Culture of Canada

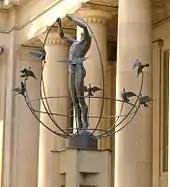
Monument to Multiculturalism by Francesco Pirelli, in Toronto

French Canada's early development was relatively cohesive during the 17th and 18th centuries, and this was preserved by the Quebec Act 1774, which allowed Roman Catholics to hold offices and practice their faith. The "Constitution Act, 1867" was thought to meet the growing calls for Canadian autonomy while avoiding the overly strong decentralization that contributed to the Civil War in the United States. The compromises reached during this time between the English- and French-speaking Fathers of Confederation set Canada on a path to bilingualism which in turn contributed to an acceptance of diversity. The English and French languages have had limited constitutional protection since 1867 and full official status since 1969. Section 133 of the Constitution Act, 1867 (BNA Act) guarantees that both languages may be used in the Parliament of Canada. Canada adopted its "first Official Languages Act" in 1969, giving English and French equal status in the government of Canada. Doing so makes them "official" languages, having preferred status in law over all other languages used in Canada.